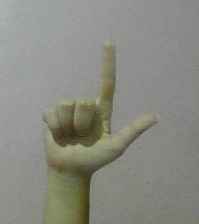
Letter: laam